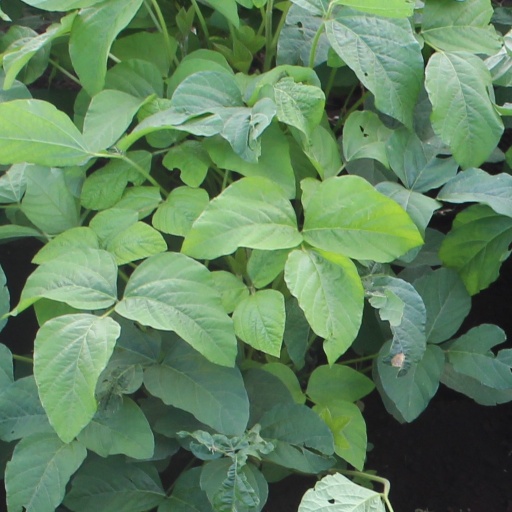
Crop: soybean